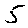
Label: 5